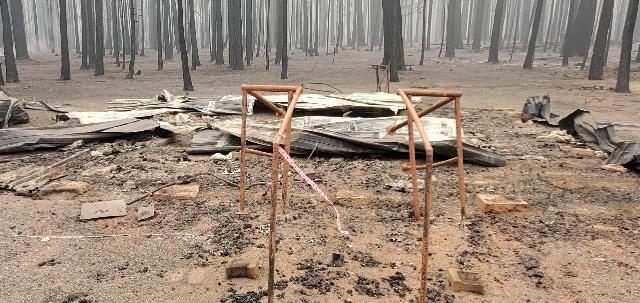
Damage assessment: destroyed